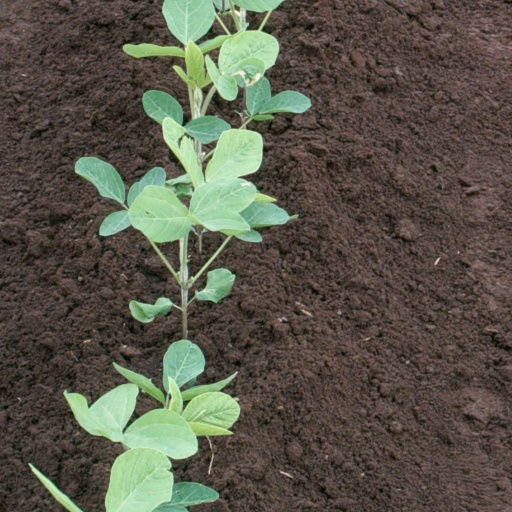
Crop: soybean